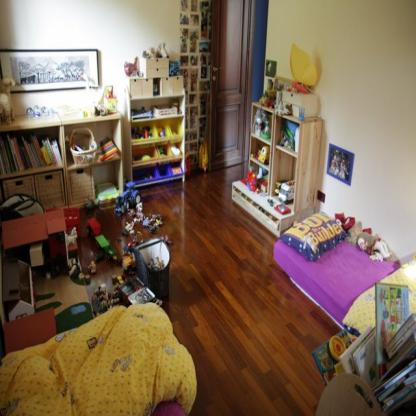
Scene: Indoor